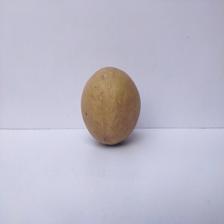
Size: Large